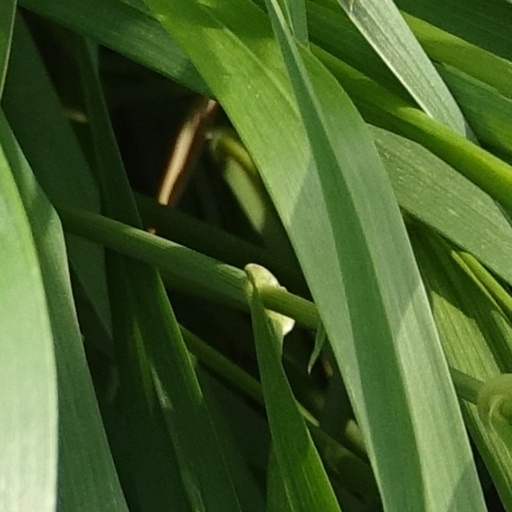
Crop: wheat